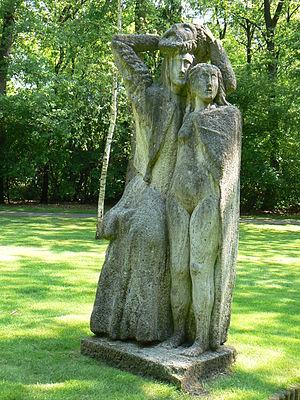
Arturo Martini est un sculpteur italien qui a travaillé le bois, la pierre et le bronze.